Portal of the Folded Wings Shrine to Aviation

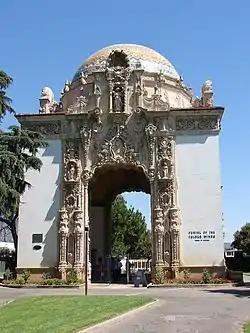
The structure in 2006

The shrine is an arched, four pillared structure made of stone, Colorado yule white marble, and steel-framed reinforced concrete. It is square in plan with 50-foot sides and tops out 72 feet above the ground. Each side is identical excepting some signage and is aligned with the cardinal directions. The roof follows the square building plan, is made of made of concrete, terra cotta, and red Spanish style tiles, and is surrounded by copper flashing.